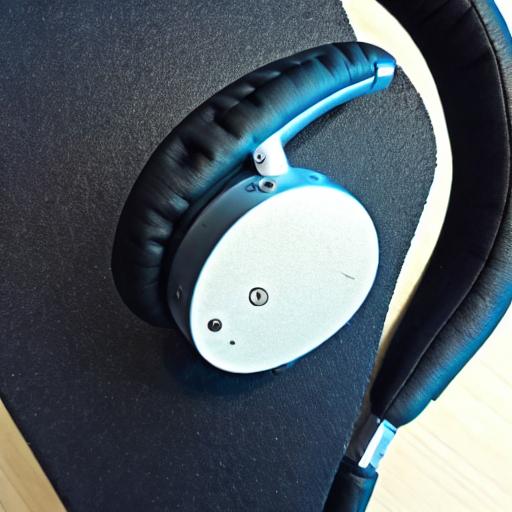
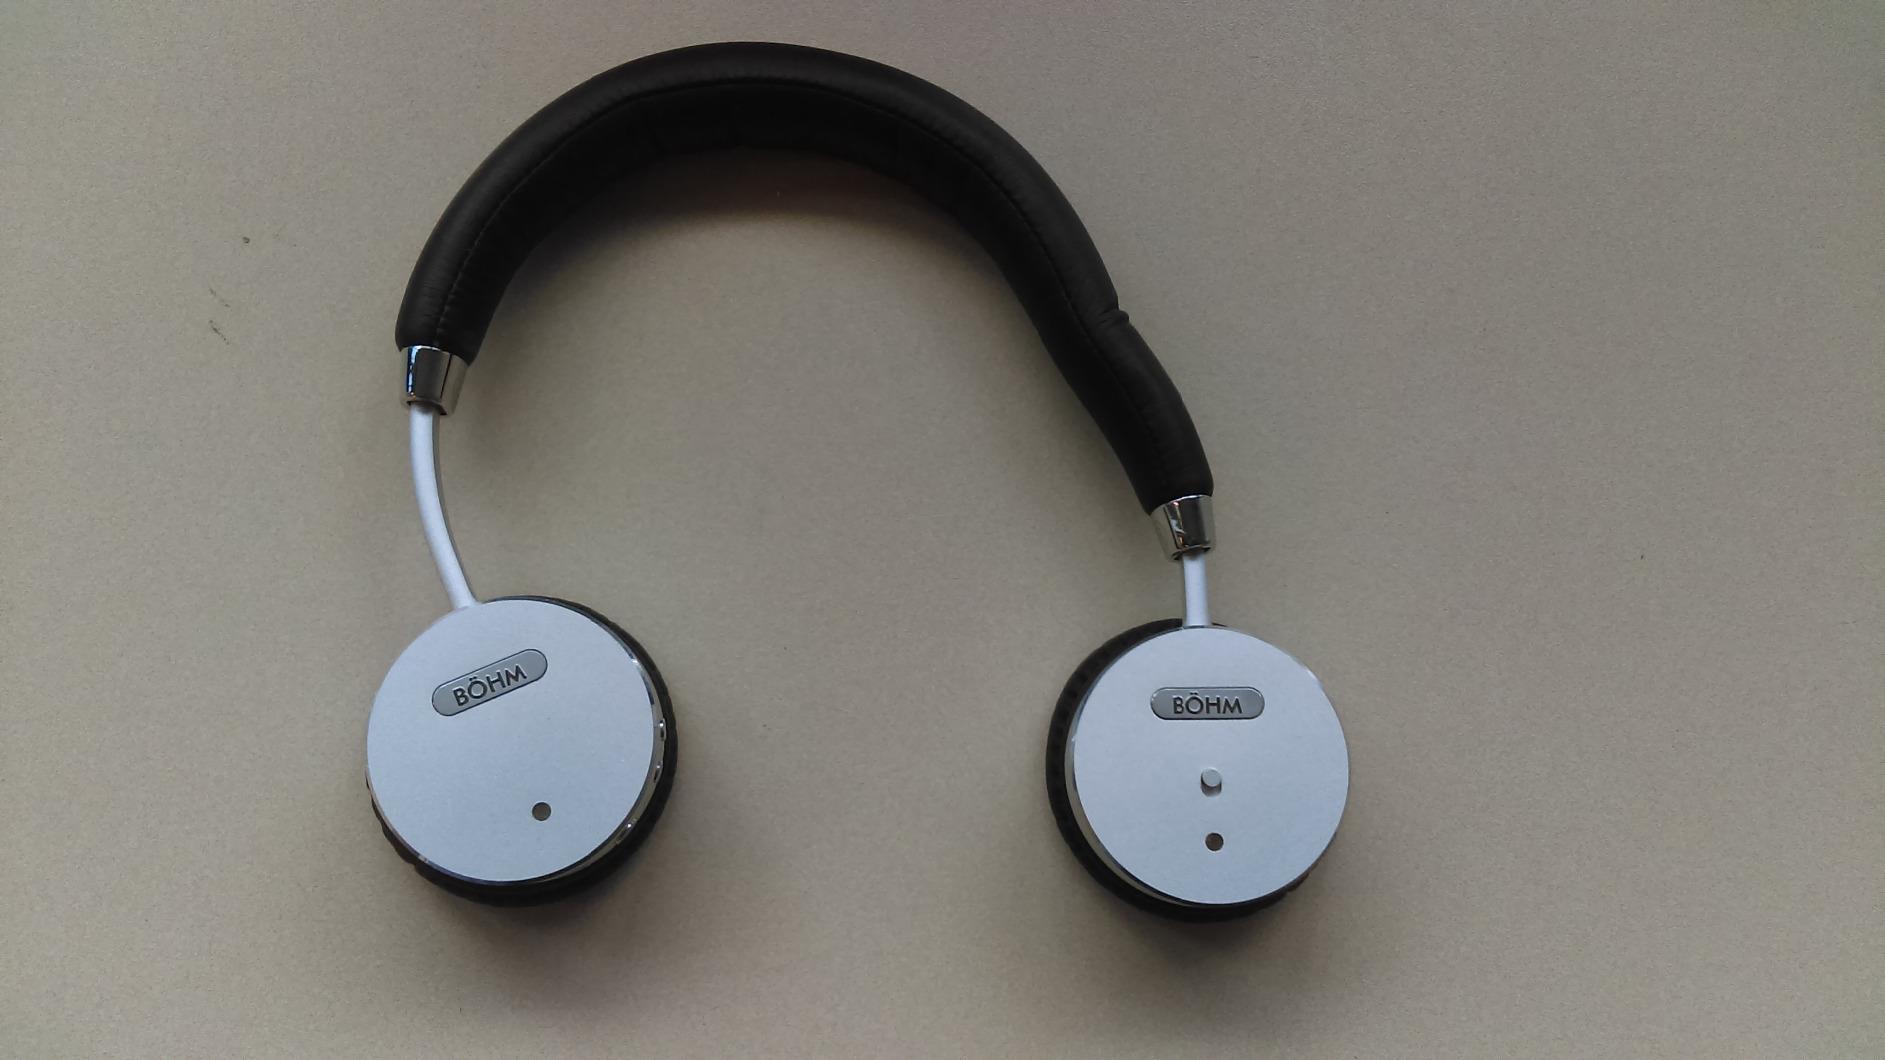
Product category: headphones
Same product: no